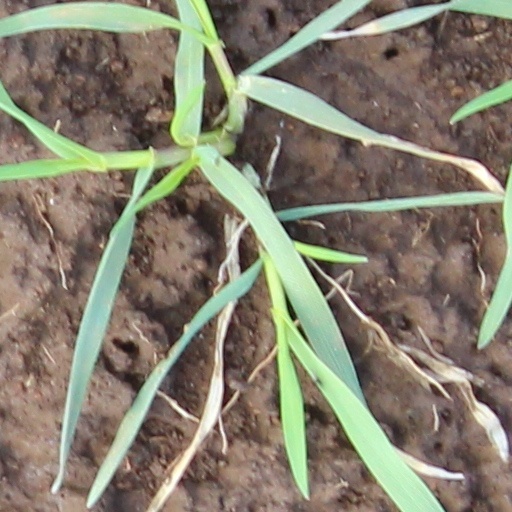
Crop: wheat